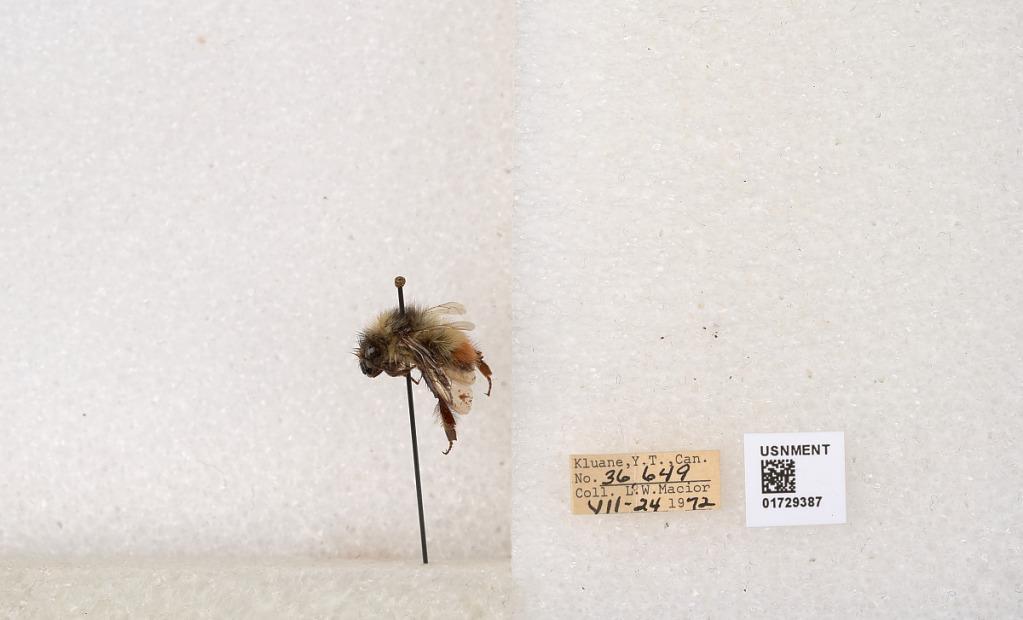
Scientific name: Bombus flavifrons Cresson
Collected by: L. Macior
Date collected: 1972-7-24
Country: Canada
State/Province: Yukon Territory
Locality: Kluane National Park and Reserve
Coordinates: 60.7493, -139.504